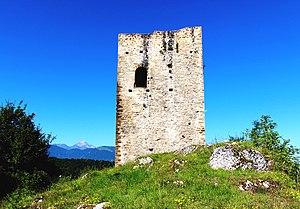
Château d'Avezac-Prat-Lahitte (Hautes-Pyrénées)